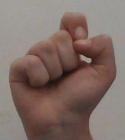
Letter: fa